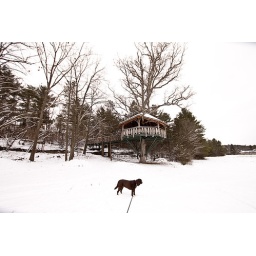
The accessible tree house at Oakledge Park in Burlington